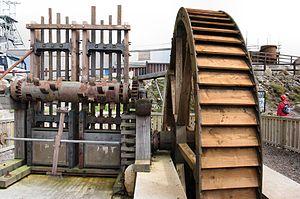
Cet article recense les sites inscrits au patrimoine mondial au Royaume-Uni. Ces sites sont choisis par le comité du patrimoine mondial de l'UNESCO, une institution spécialisée de l'Organisation des Nations unies, pour leur valeur culturelle ou naturelle.
Le bocard ou, plus rarement, bocambre, est un outil constitué d'un ensemble de pilons entraînés par des cames.